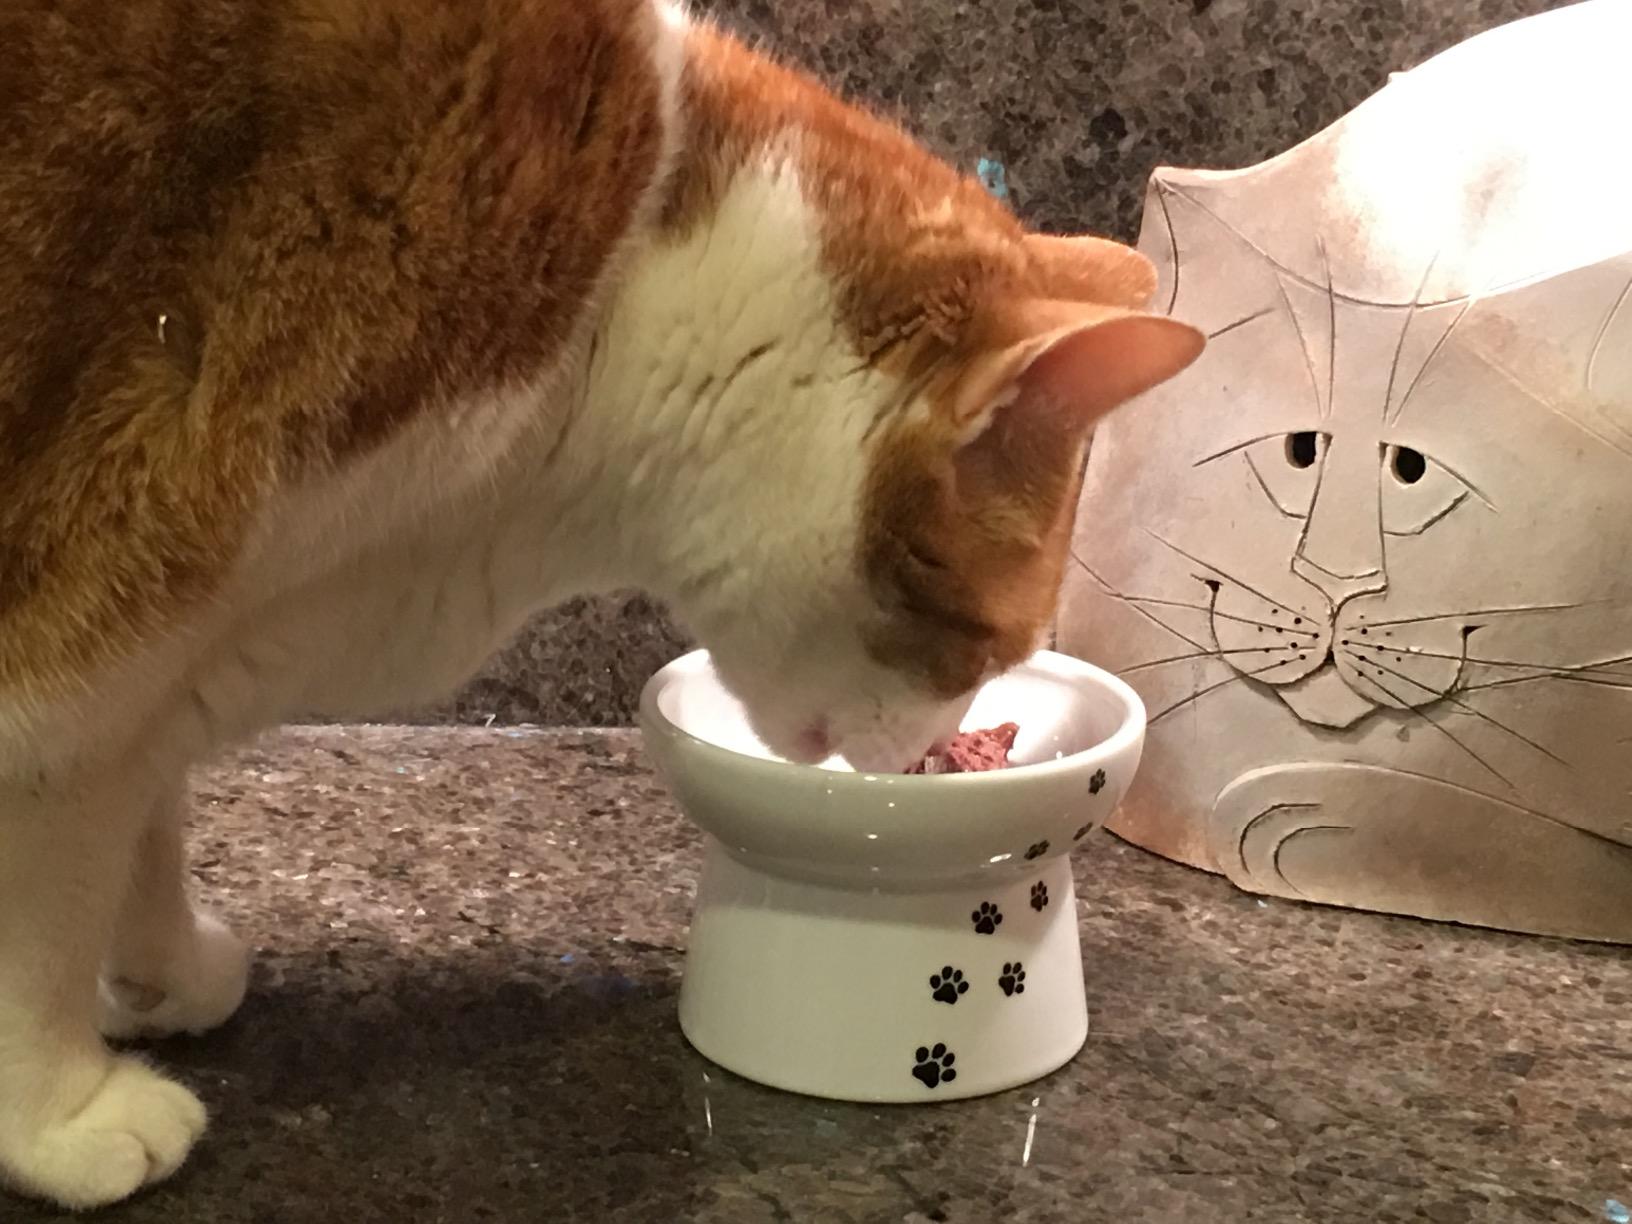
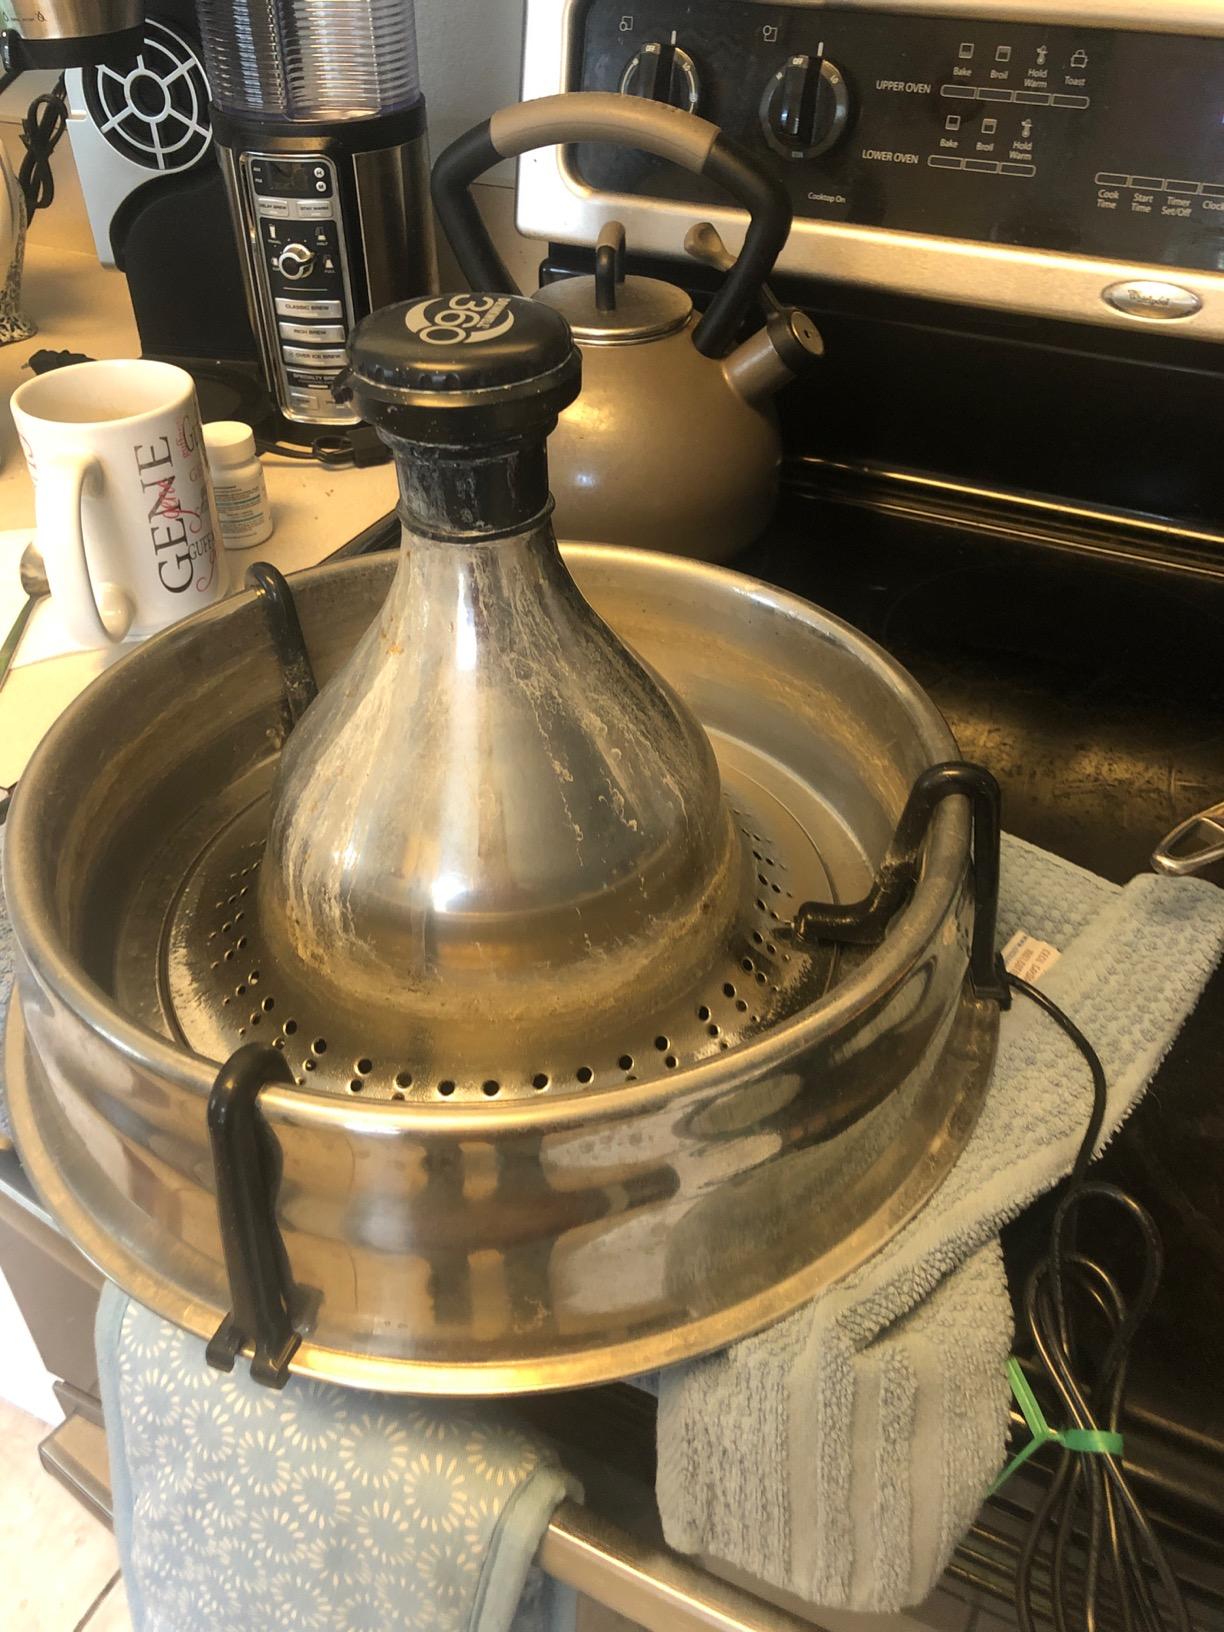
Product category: items_bowl
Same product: no